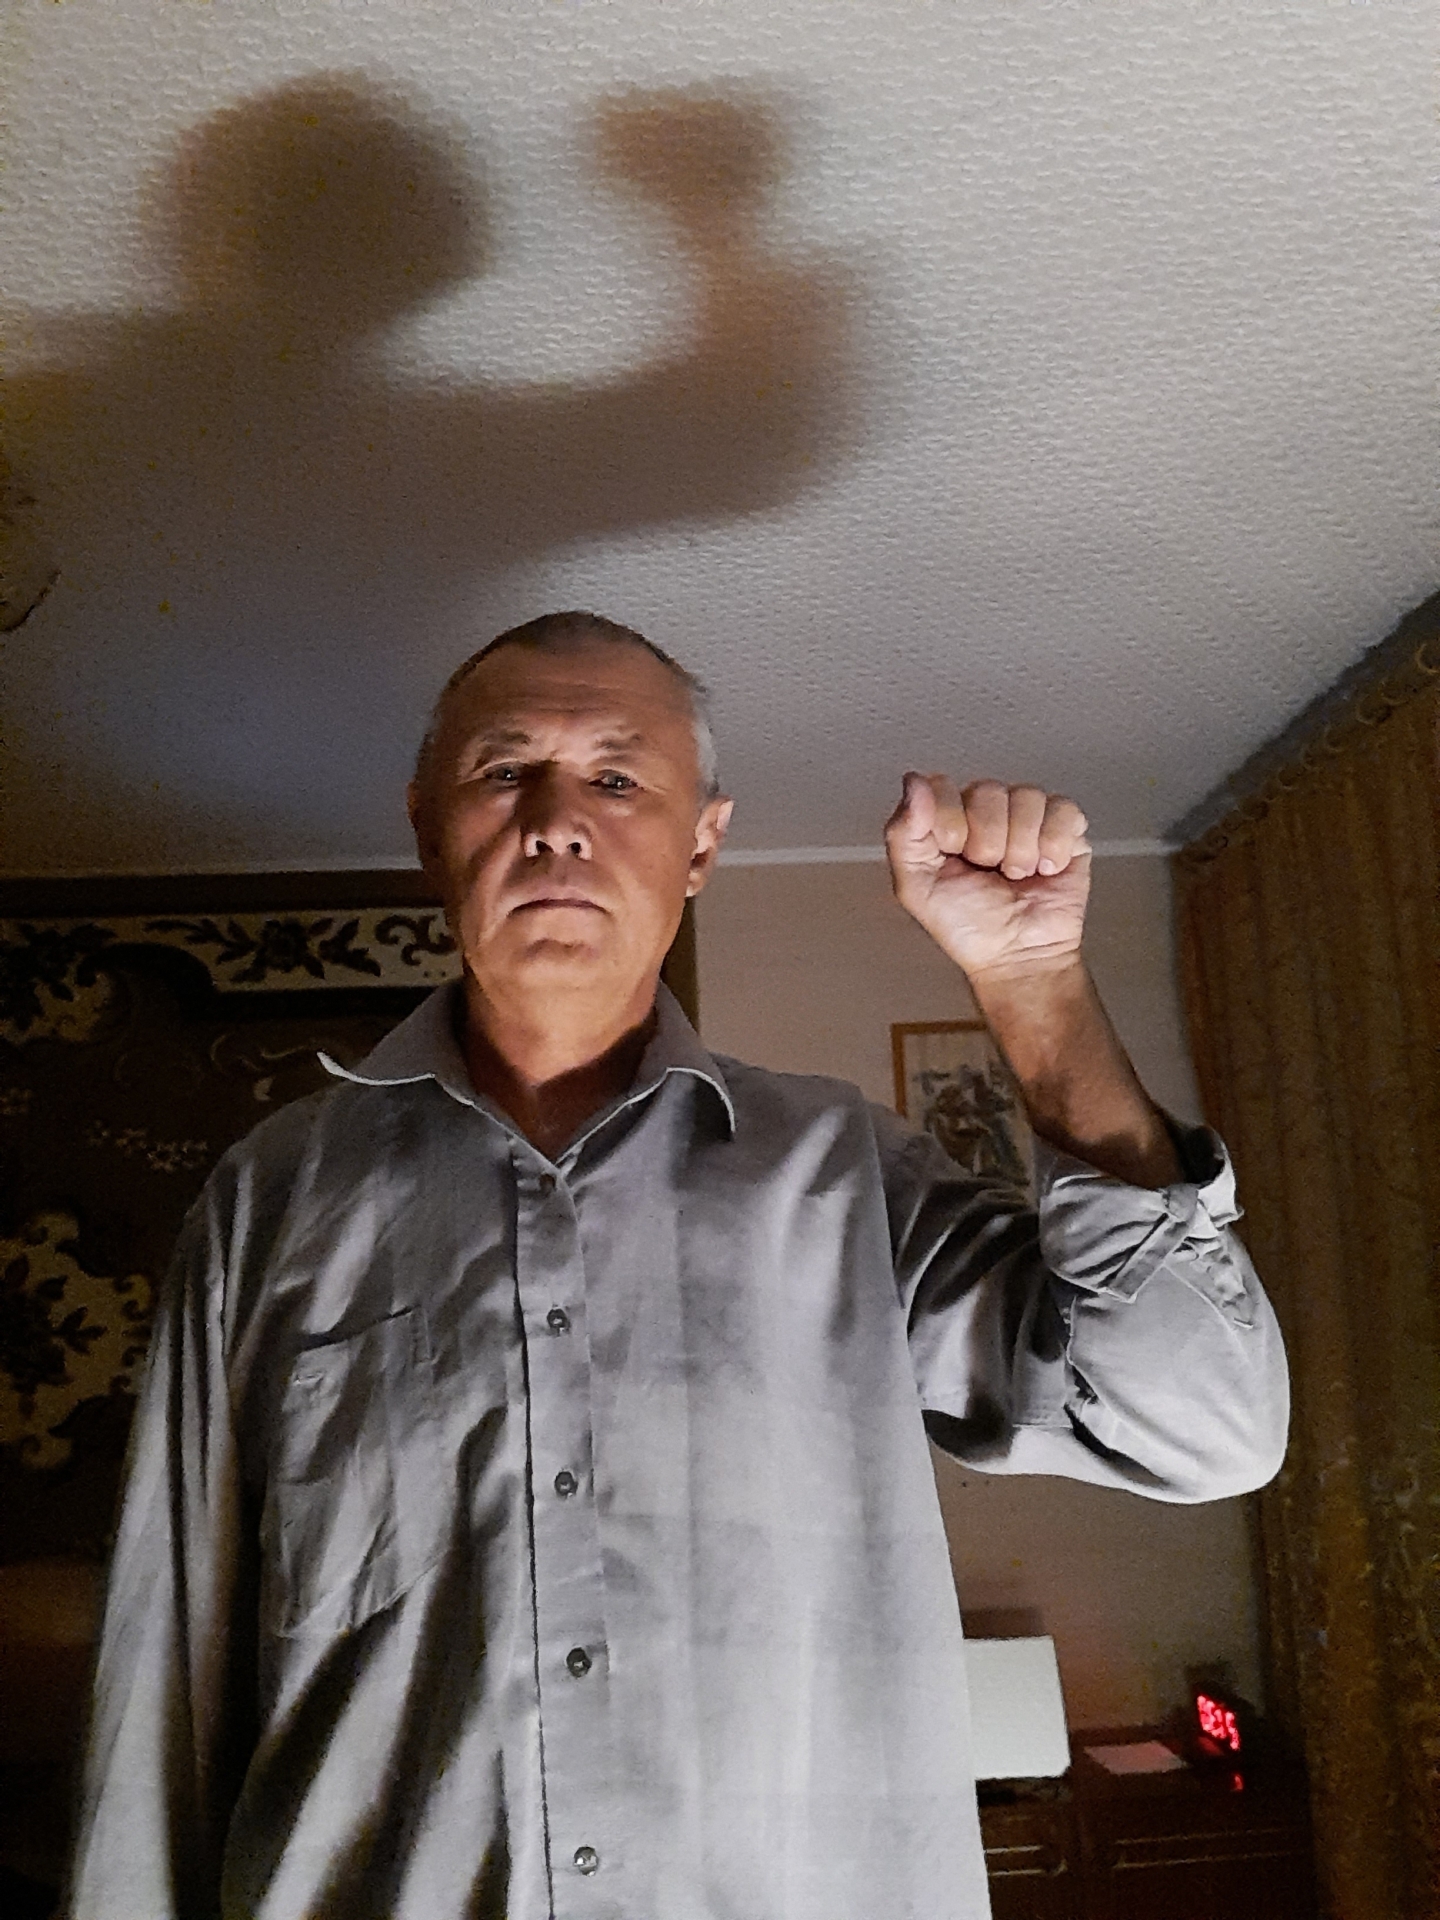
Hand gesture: fist